Eric Dickerson

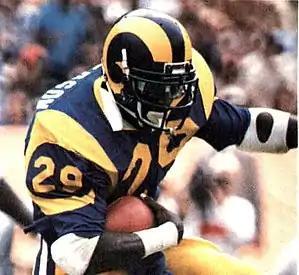
Dickerson set the NFL rushing record in 1984 while earning many awards

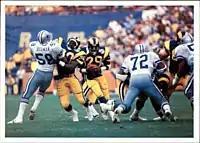
Dickerson (#29) rushing the ball through the Cowboys' defense in the 1985-86 NFC Divisional Playoffs Game

Before the 1983 NFL draft, the Houston Oilers said they would draft Dickerson second if they did not make a trade. Dickerson's family opposed him playing for the Oilers — although Dickerson himself was merely cool about doing so — while, like John Elway, Dickerson would have flatly refused to play for the Baltimore Colts had they drafted him. A trade with the Oilers saw the Los Angeles Rams acquire the second pick, which they used to draft Dickerson. Although he considered going to the Los Angeles Express in the United States Football League, Dickerson ultimately decided to play for the Rams. An immediate success, he established rookie records for most rushing attempts (390), most rushing yards gained (1,808) and most touchdowns rushing (18), including another two receiving touchdowns. His efforts earned him All-Pro, Pro Bowl, Player of the Year and Rookie of the Year honors.